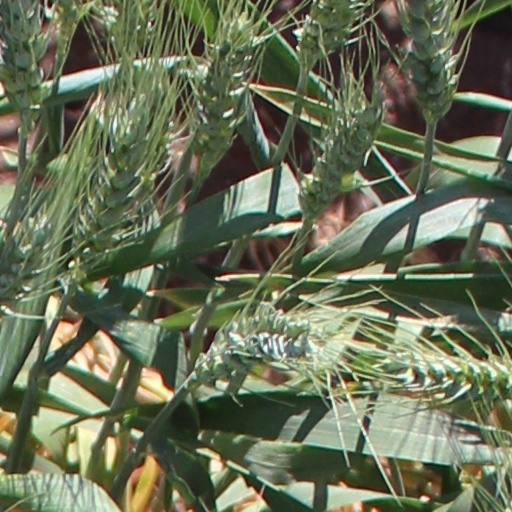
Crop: wheat